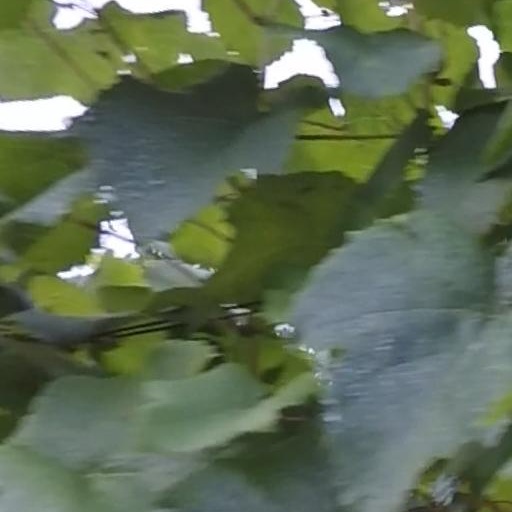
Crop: grape